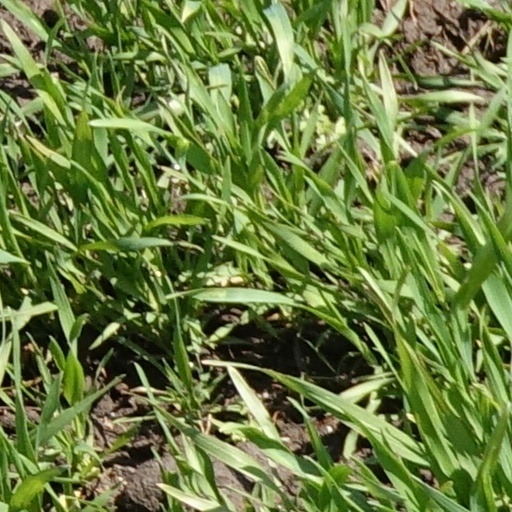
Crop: wheat